Monaro Highway

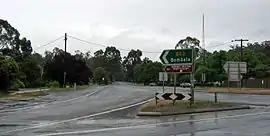
The southern terminus of Monaro Highway in Cann River, at its junction with Princes Highway.

Monaro Highway begins at the intersection with Princes Highway in in the East Gippsland region. After leaving the town, it heads north along a relatively flat area following the Cann River upstream through a locality known as Noorinbee. To the west is farmland between the road and river and a mountain range beyond and to the east are some smaller hills. The land to the east is largely part of Drummer State Forest. As the sides close in at the northern end of this wider valley area, the highway crosses to the west bank of the river highway and enters the Noorinbee North locality. Continuing north, the terrain is more hilly and forested and the alignment more closely parallels the winding river upstream to the area of Weeragua. At this point, the land to the west of the river is part of Buldah State Forest, and to the east is Coopracambra National Park. The road has now entered the Chandlers Creek locality and at Weeragua, the road crosses the west branch of the Cann River and continues further north along the east branch through a small farmland area. From here, it follows the river through more forest before coming to another small farmland area and crossing Chandlers Creek itself. The road once again enters forest as it follows the Cann River east branch to its upper end at the confluence of Fiddlers Green Creek and Flat Rock Creek, the latter of which the road follows through Coopracambra National Park to the New South Wales border.